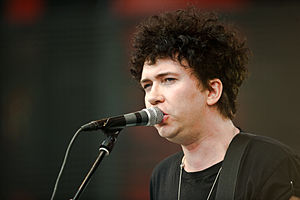
Sune Wagner
Sune Wagner på Orange Scene, Roskilde Festival 2011.
Sune Rose Wagner er en dansk musiker og sangskriver med bopæl i Los Angeles. Han blev født i Sønderborg i 1973 og dimitterede i 1992 som student fra Sønderborg Statsskole. Hans første band hed LSD, senere Western Front. Det skiftede senere navn til Psyched Up Janis og opnåede stor popularitet i Danmark, og han har siden arbejdet sammen med en lang række andre kendte danske band som Sort Sol og Viva Vertigo. Han lavede bl.a. bandet Tremolo Beer Gut med blandt andre Yebo, som havde været inde over Psyched Up Janis som trommeslager i en årrække. I 2003 vandt han Årets Steppeulv for sin indsats som musiker i bandet The Raveonettes.